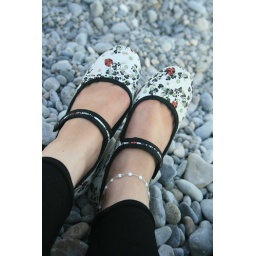
i bought my cute shoes at miss selfridge in dublin.